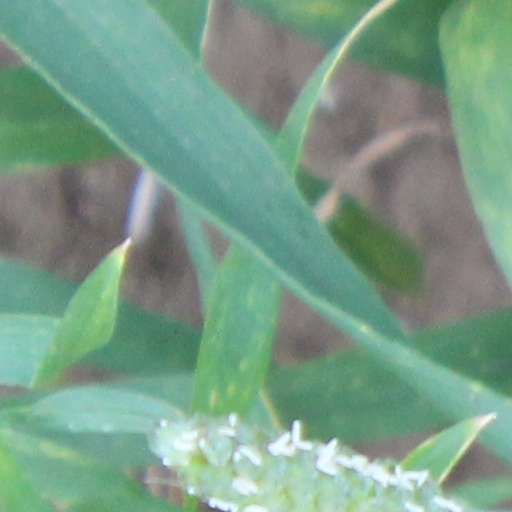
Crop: wheat